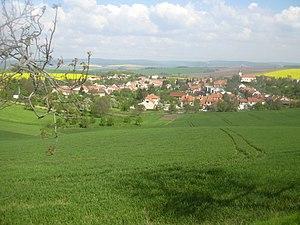
Dražovice est une commune du district de Vyškov, dans la région de Moravie-du-Sud, en République tchèque. Sa population s'élevait à 933 habitants en 2019.